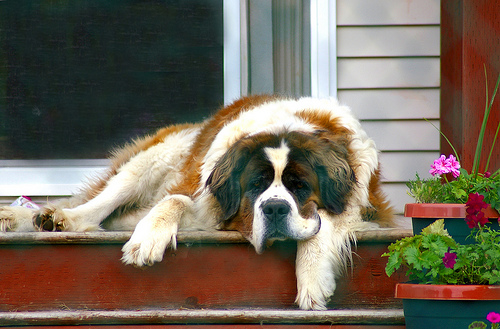
Breed: saint bernard